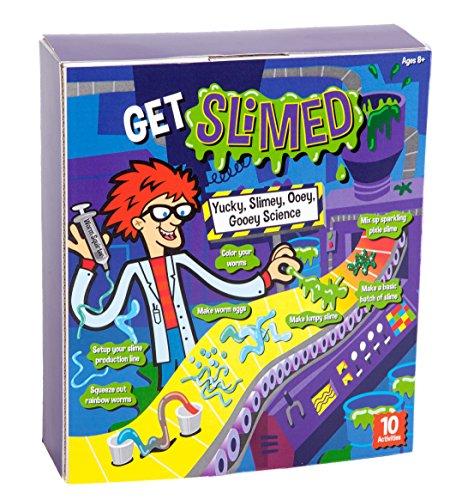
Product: Be Amazing! Toys Get Slimed! Science Kit
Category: Toys & Games | Learning & Education | Science Kits & Toys
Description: The Amazing Science line of products has been designed to peak kid's curiosity for the world around them.
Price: $17.70
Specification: ProductDimensions:10.5x9x2.5inches|ItemWeight:1.3pounds|ShippingWeight:1.35pounds(Viewshippingratesandpolicies)|DomesticShipping:ItemcanbeshippedwithinU.S.|InternationalShipping:Thisitemisnoteligibleforinternationalshipping.LearnMore|ASIN:B01CJKRRW2|Itemmodelnumber:4515|Manufacturerrecommendedage:7-15years